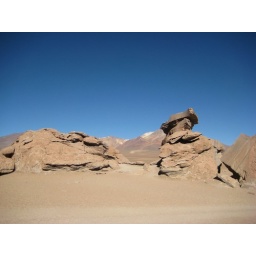
Cool rock formations near stone tree